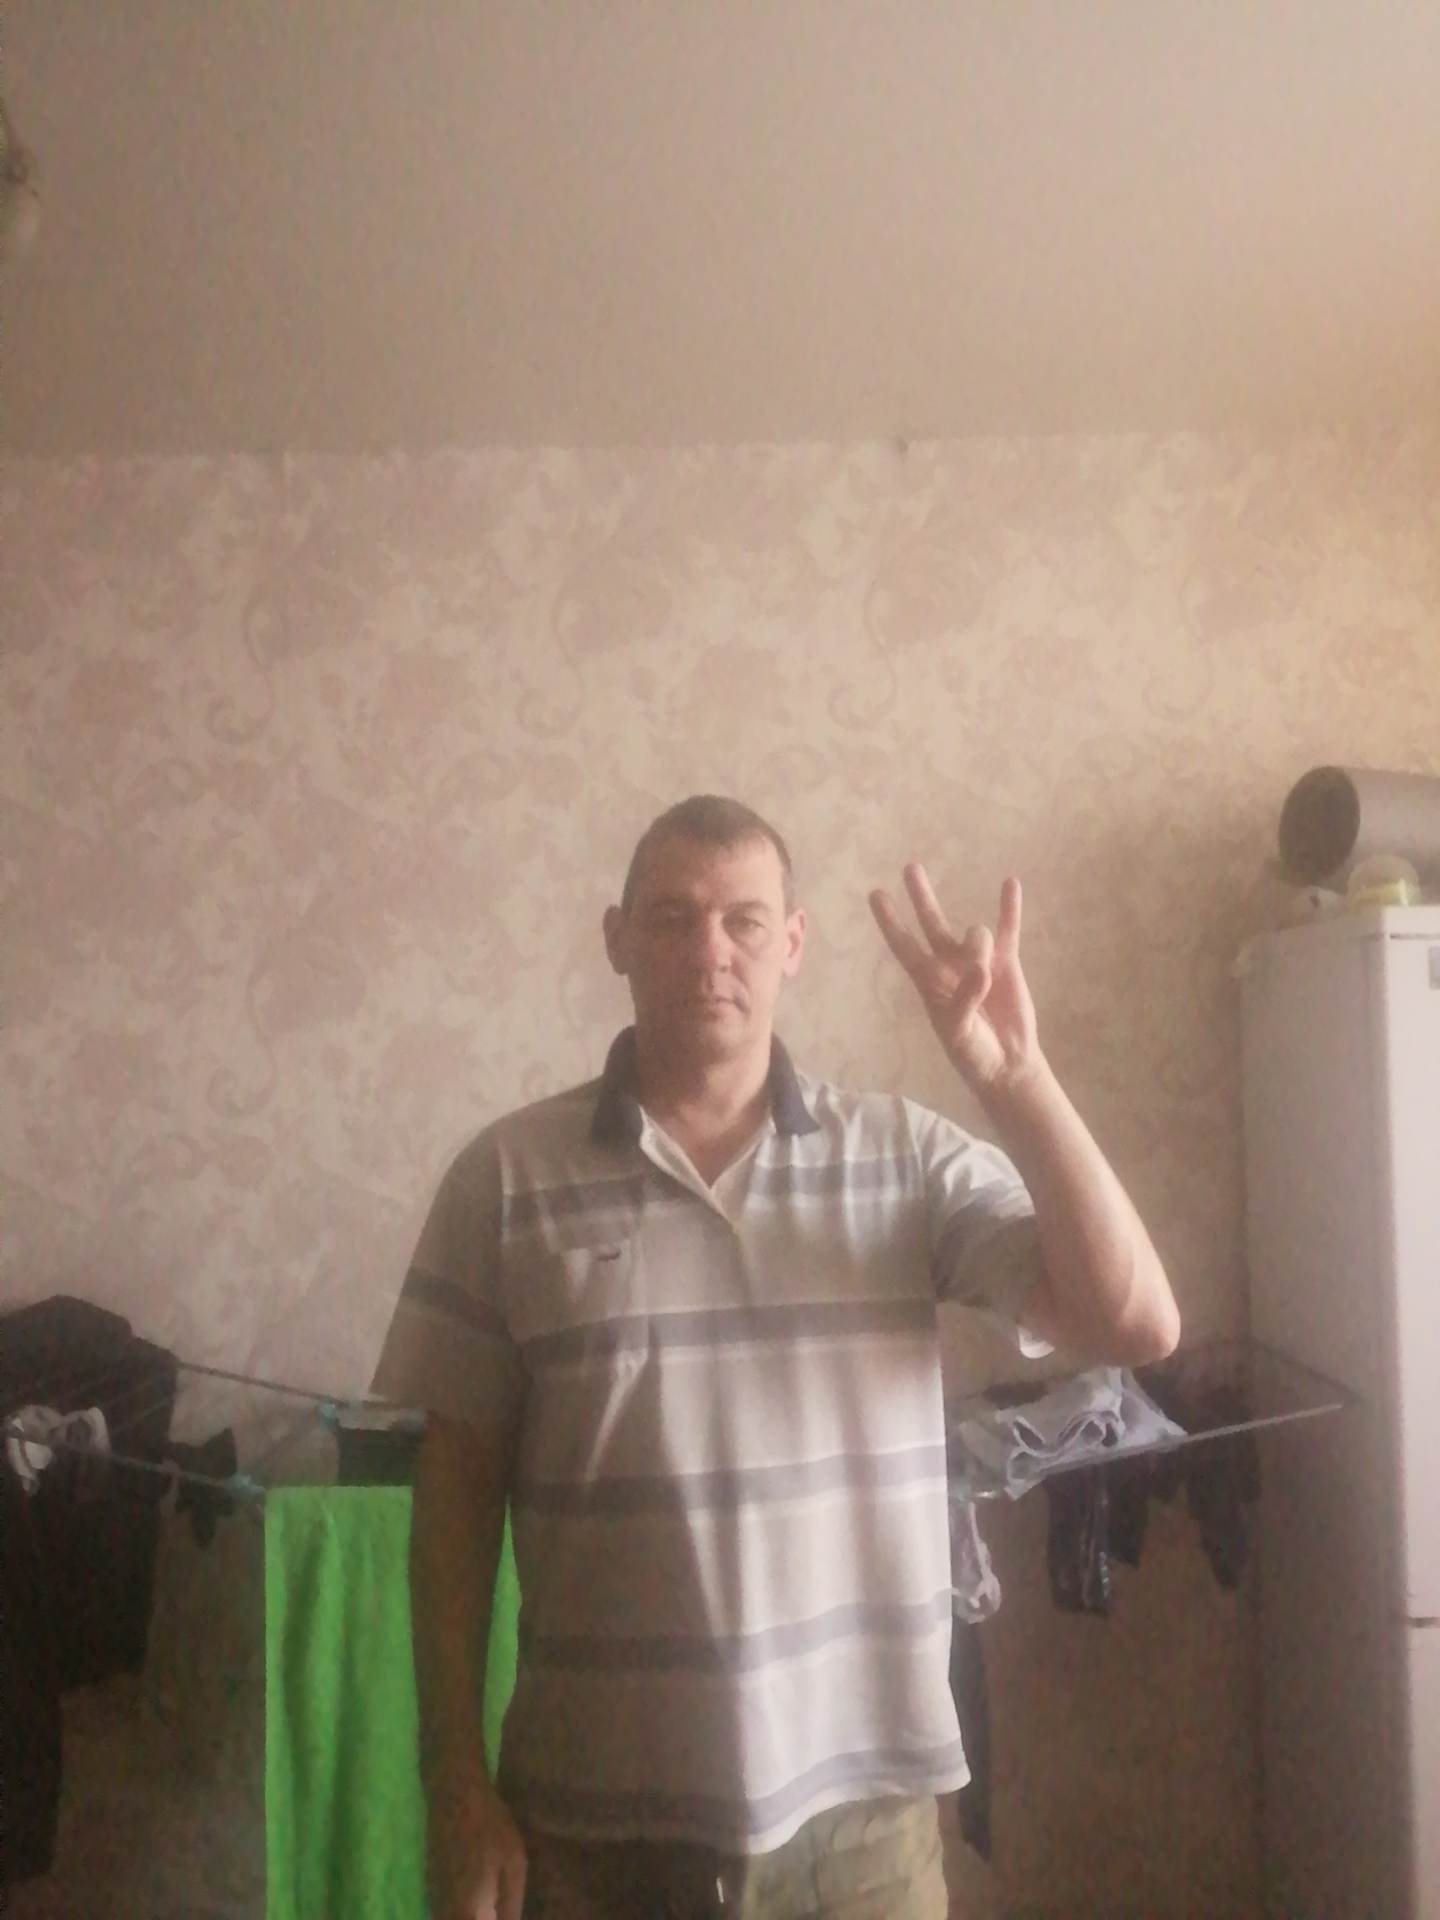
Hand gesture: three3